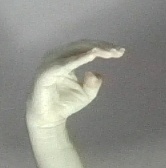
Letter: jeem